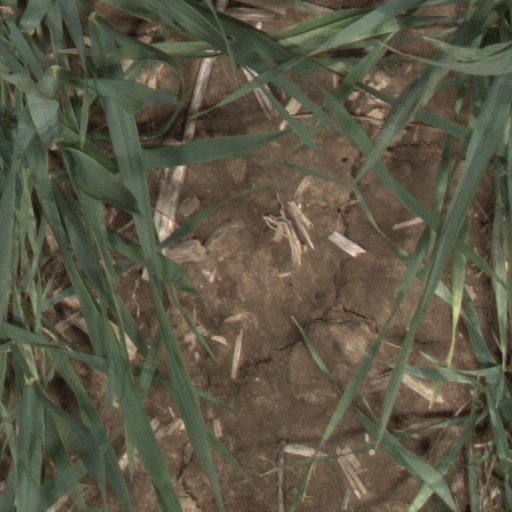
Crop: wheat